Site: brandenburg
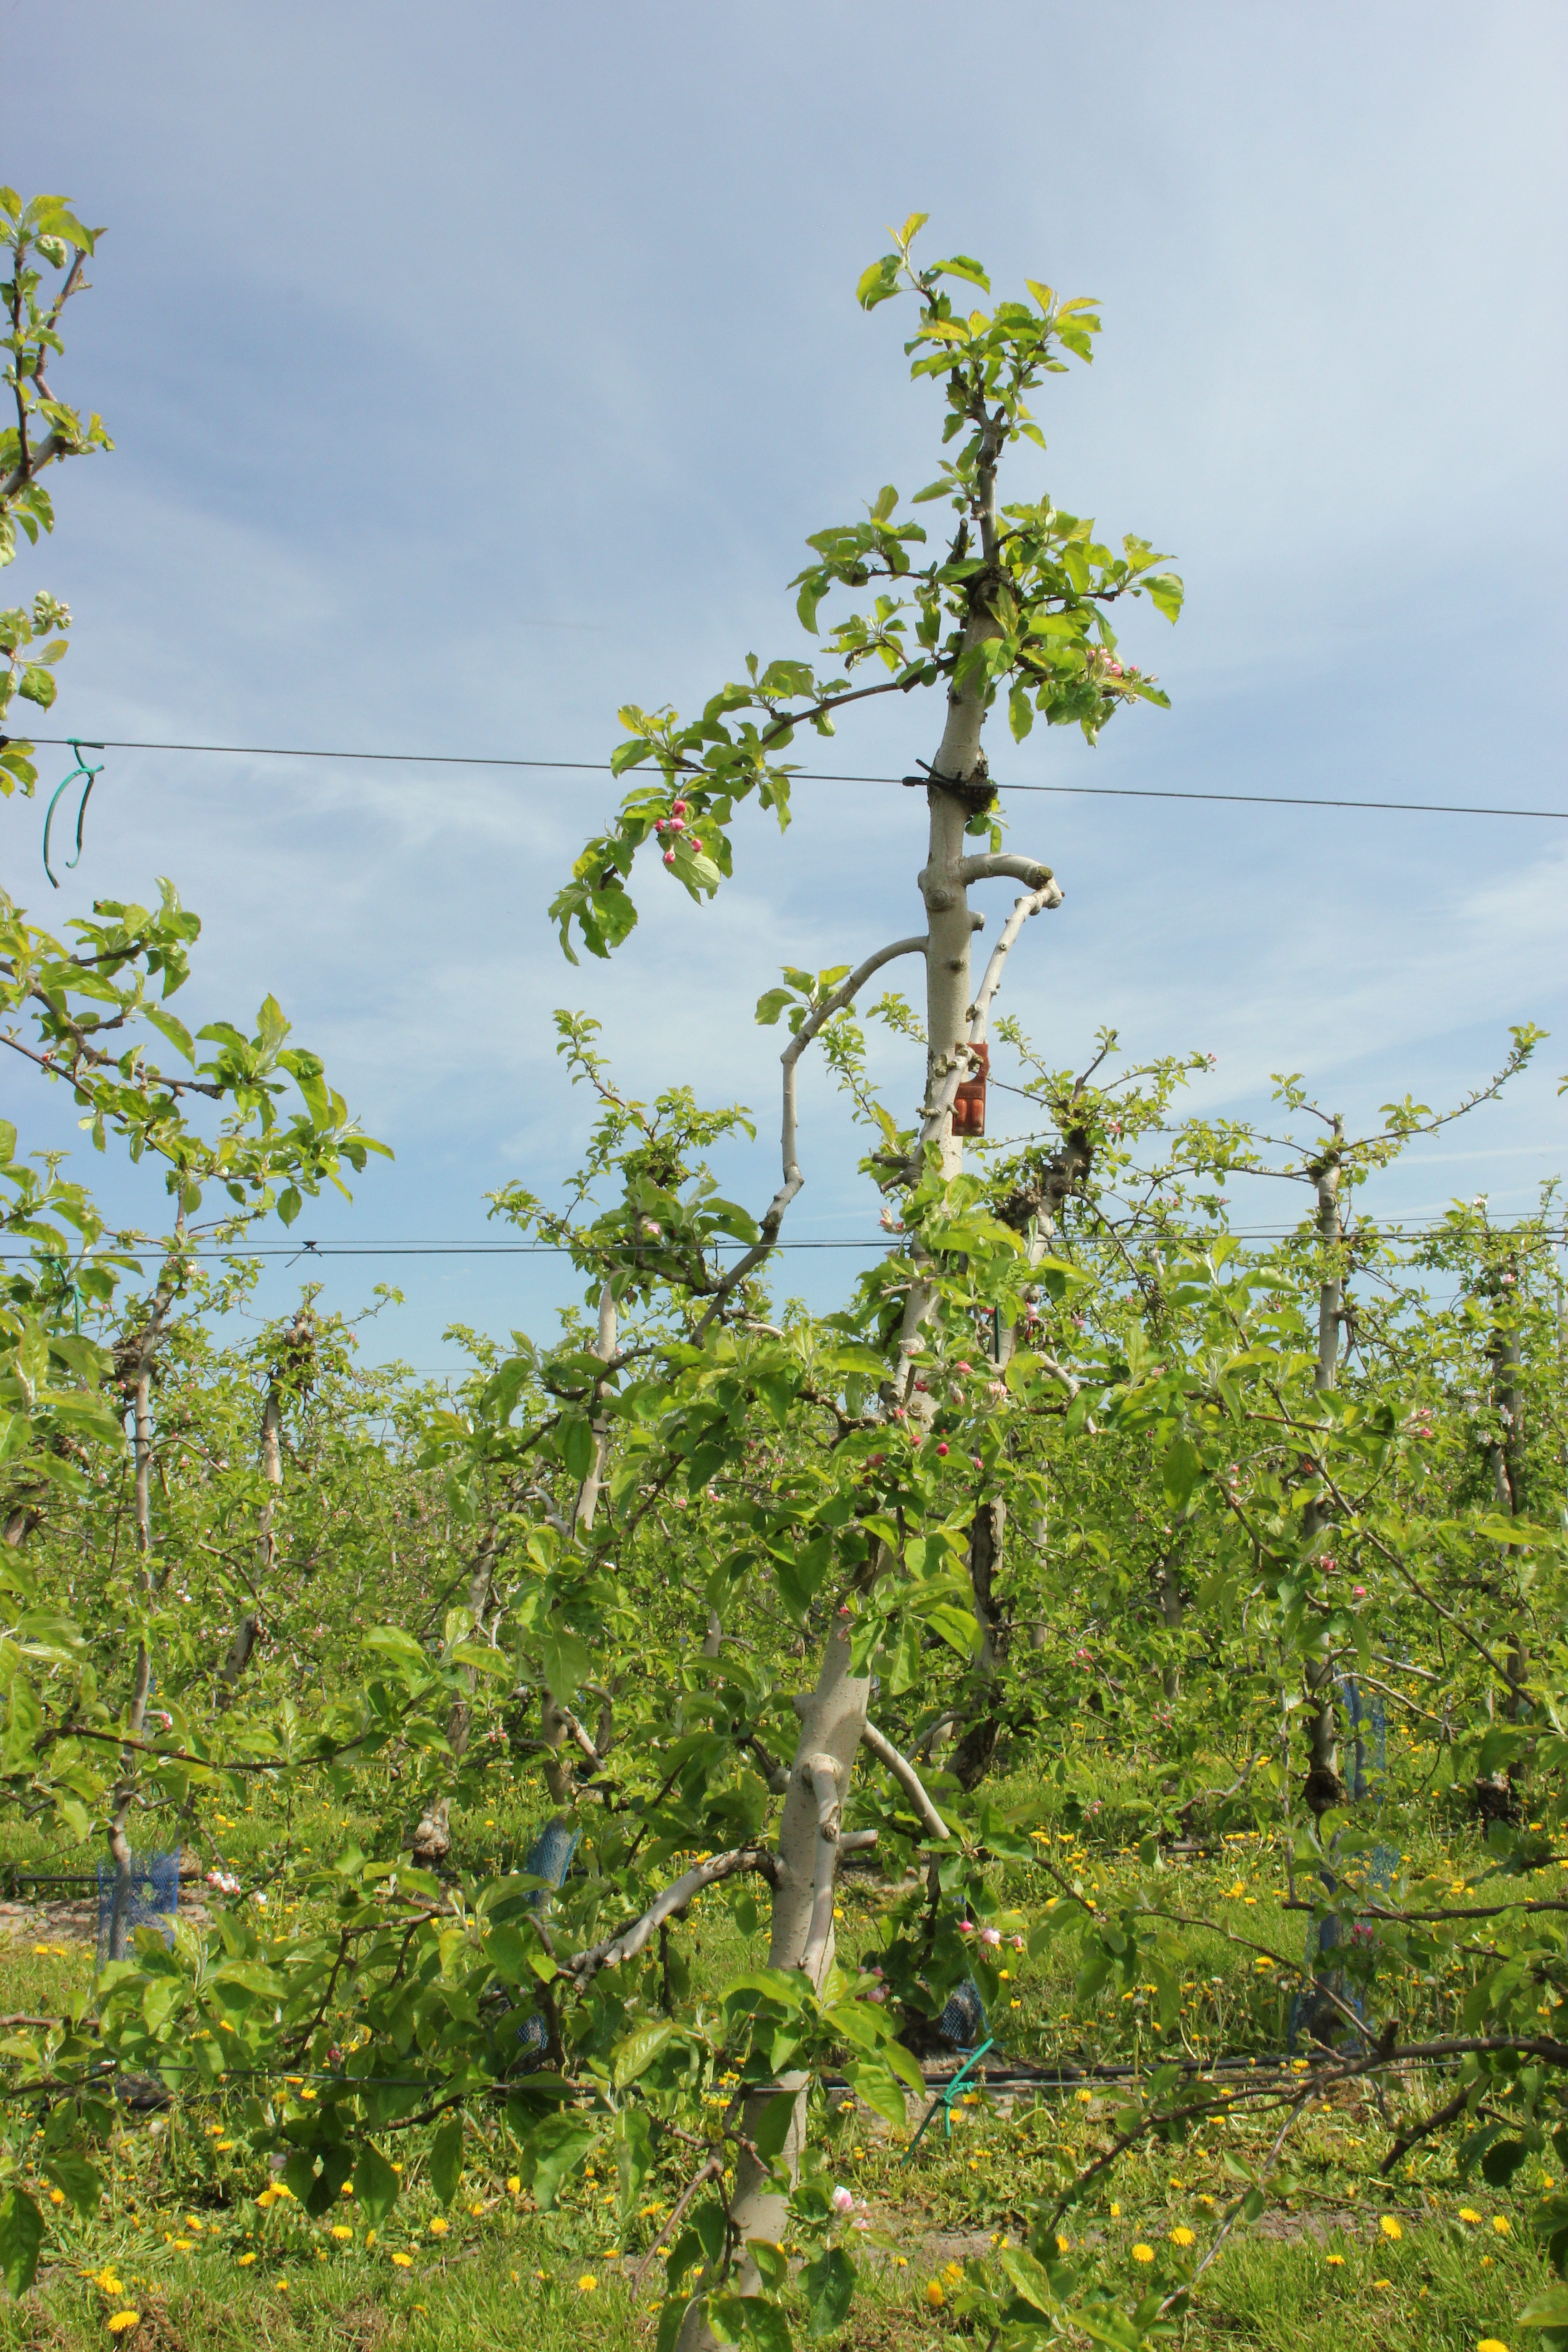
Growth stage (BBCH 60): Flowering